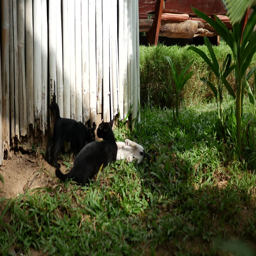
cats playing with each other